Answer in natural language. Considering the relative positions, where is framed mountain landscape photo with respect to Doorway? Choose between the following options: above or below
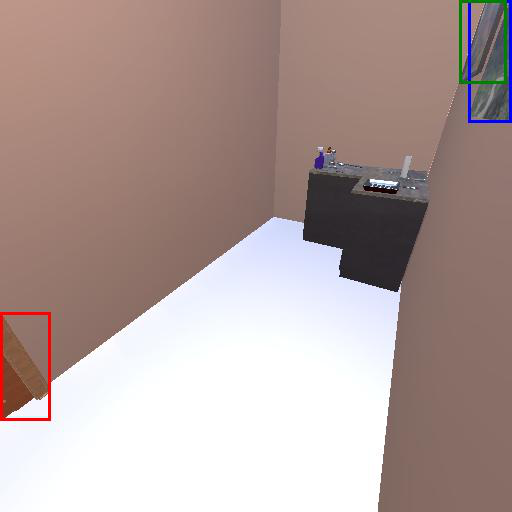
<answer>above</answer>